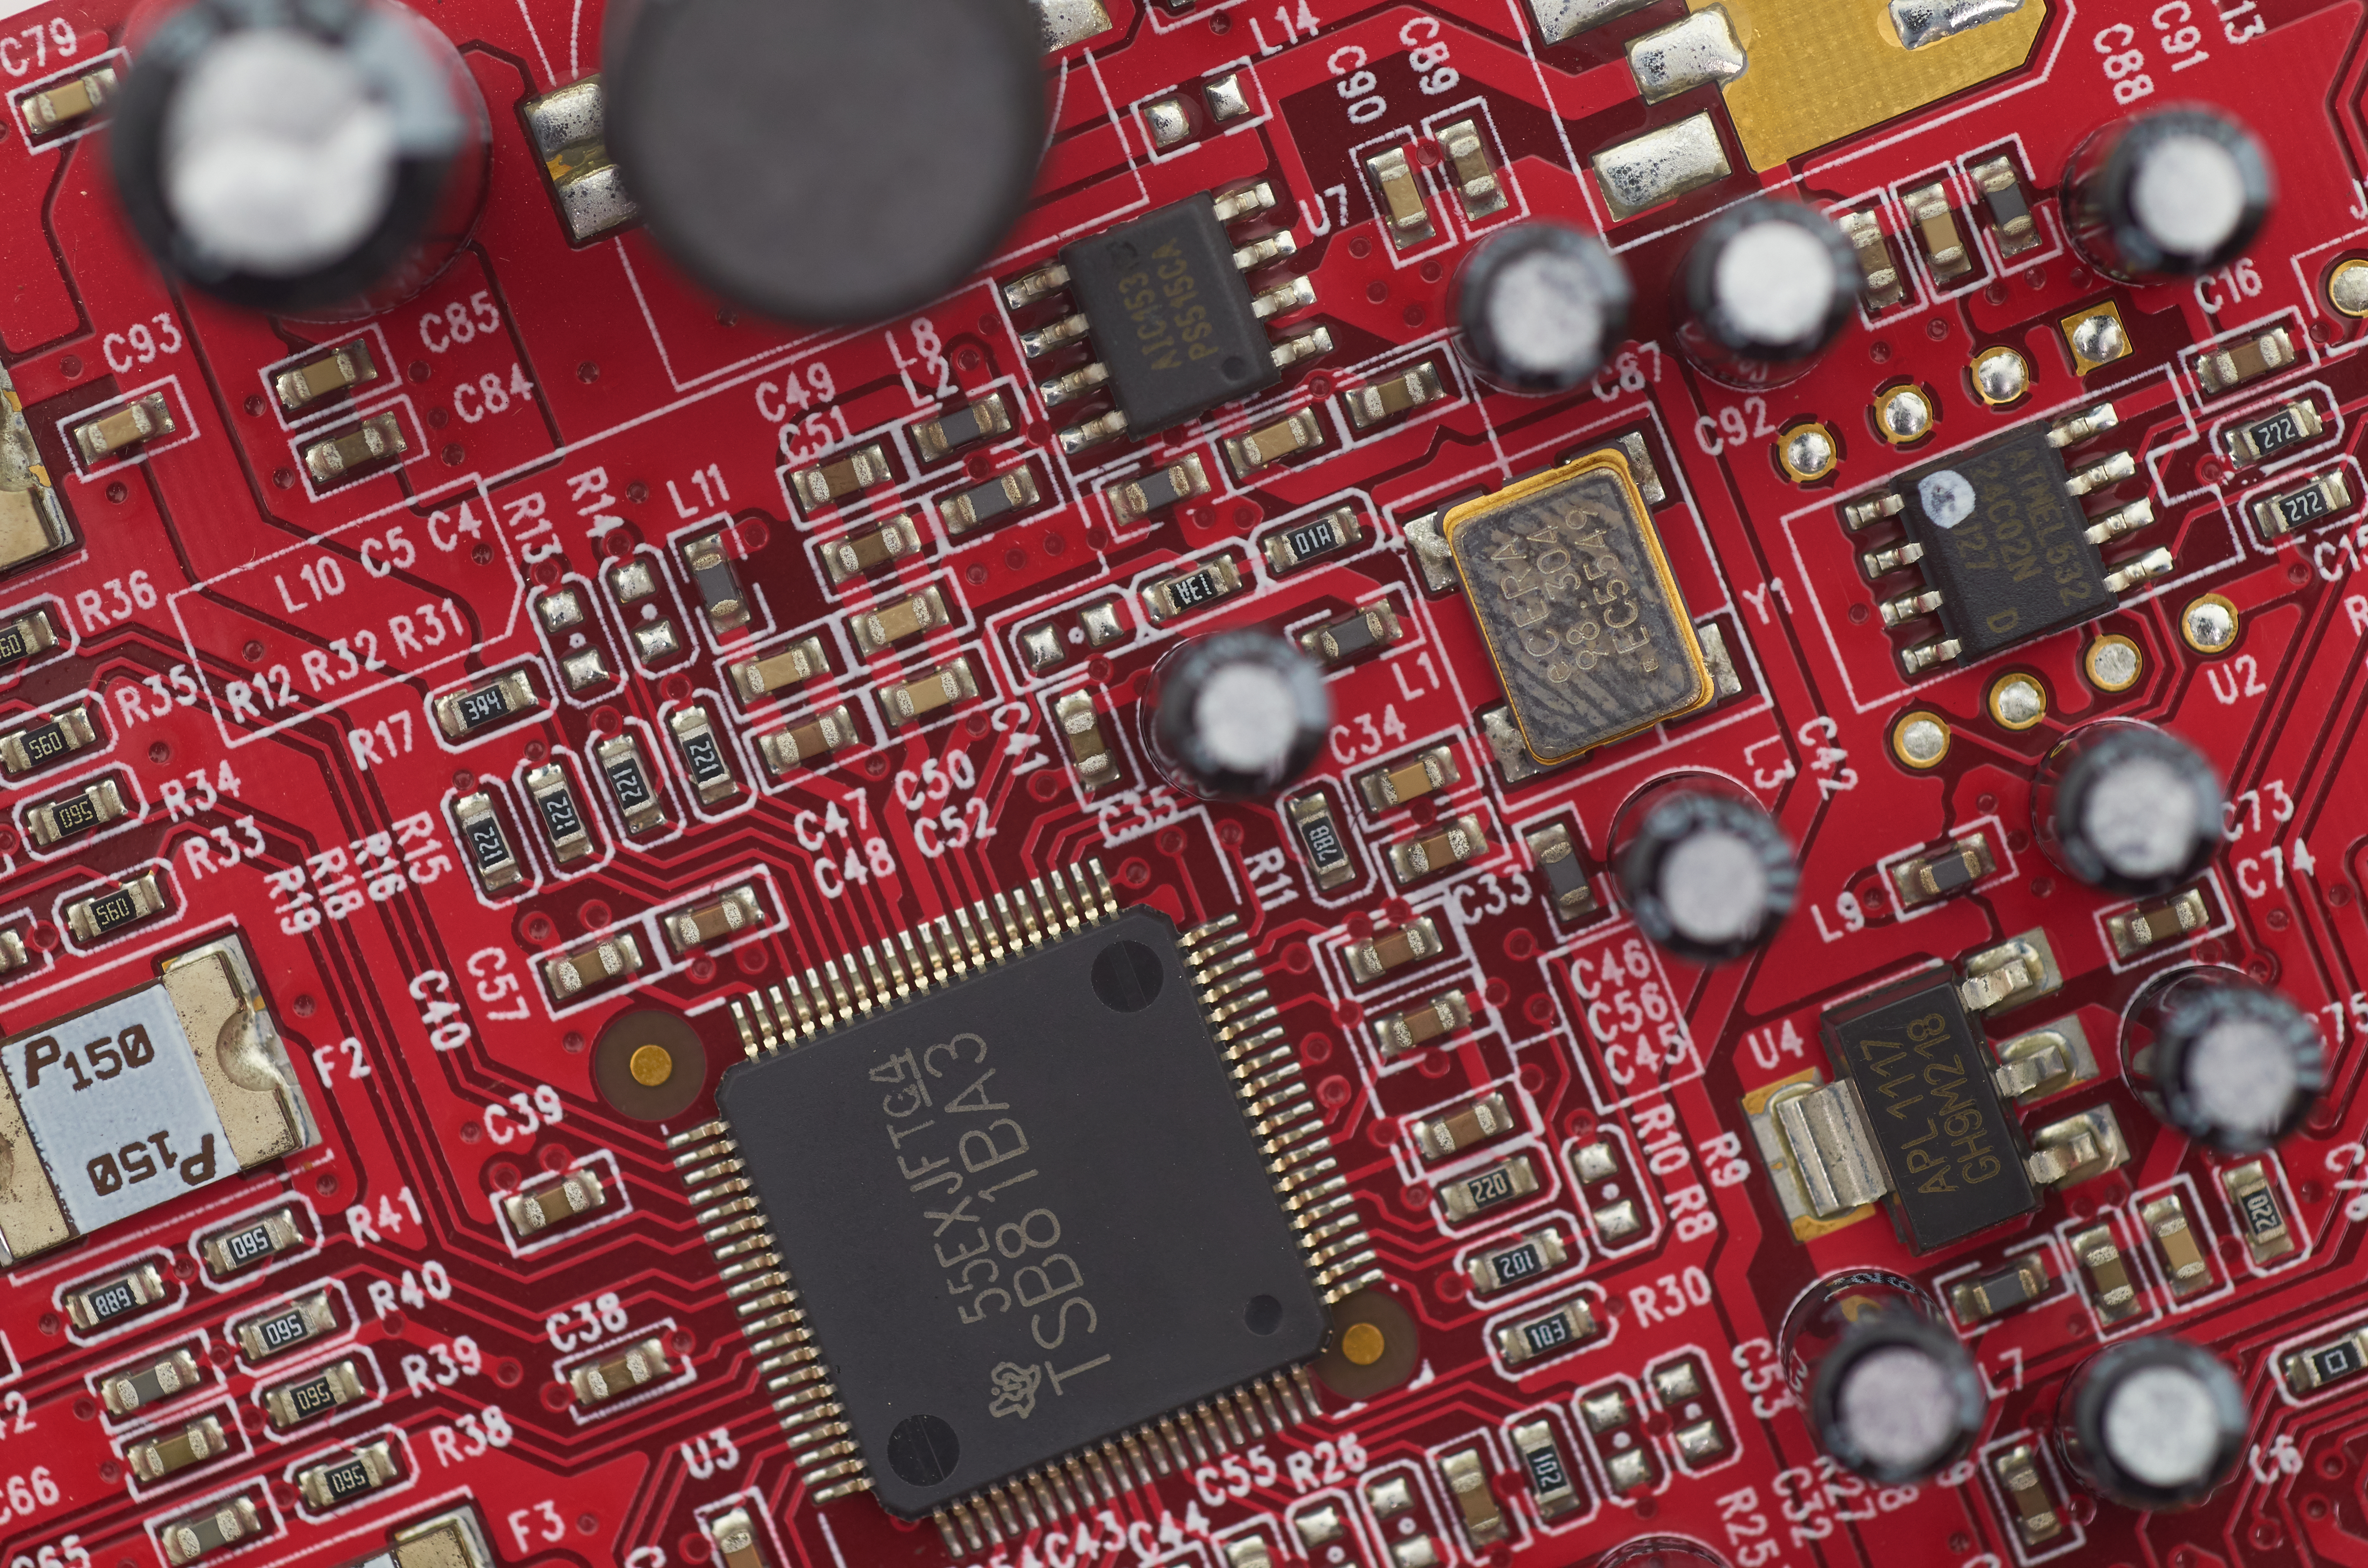
electronic component, electronics, passive circuit component, computer hardware, electronic engineering, motherboard, technology, circuit component, electrical network, electronic device, I o card, computer component, capacitor, circuit prototyping, transistor, sound card, resistor, electronics accessory